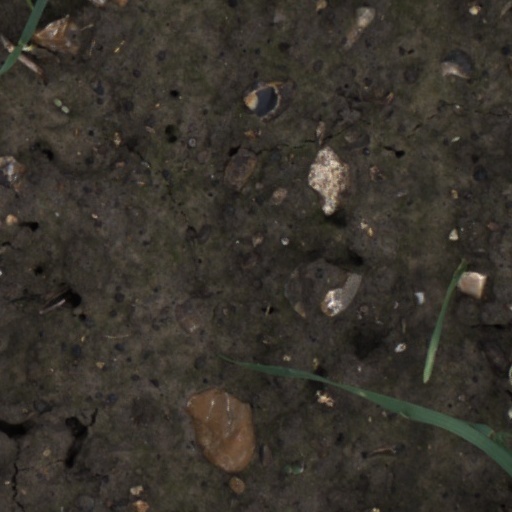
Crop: wheat